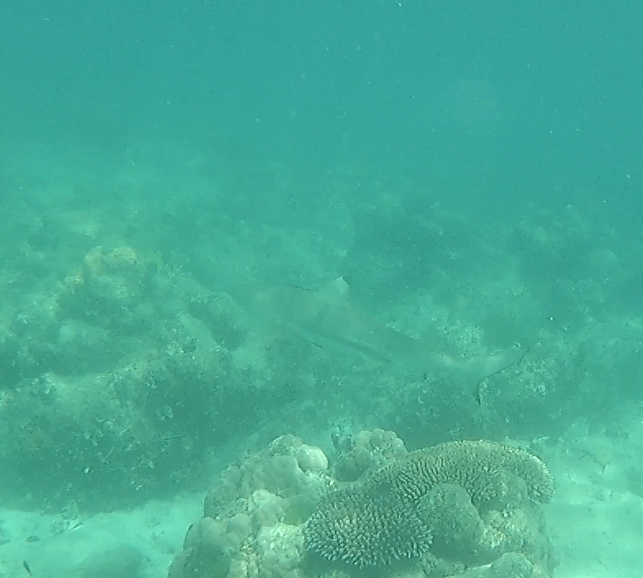
Carcharhinus melanopterus (Blacktip Reef Shark)